Nagoya Tōshō-gū

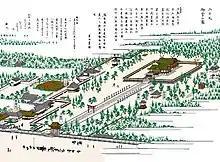
Depiction of the "Tōshō-gū", from the "Owari meisho zue", Edo period

Tōshō-gū is dedicated to Tokugawa Ieyasu, the founder of the Tokugawa shogunate. It was built in 1619 (Genna 5) on the orders of Lord Tokugawa Yoshinao of Owari, two years after the construction of Nikkō Tōshō-gū. It was located outside Nagoya Castle in the Sannomaru enceinte, next to the "Tennosha" (today's Nagoya Shrine).